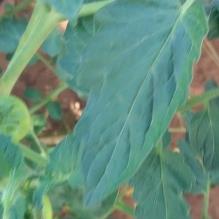
Crop: Tomato
Condition: healthy-leaf